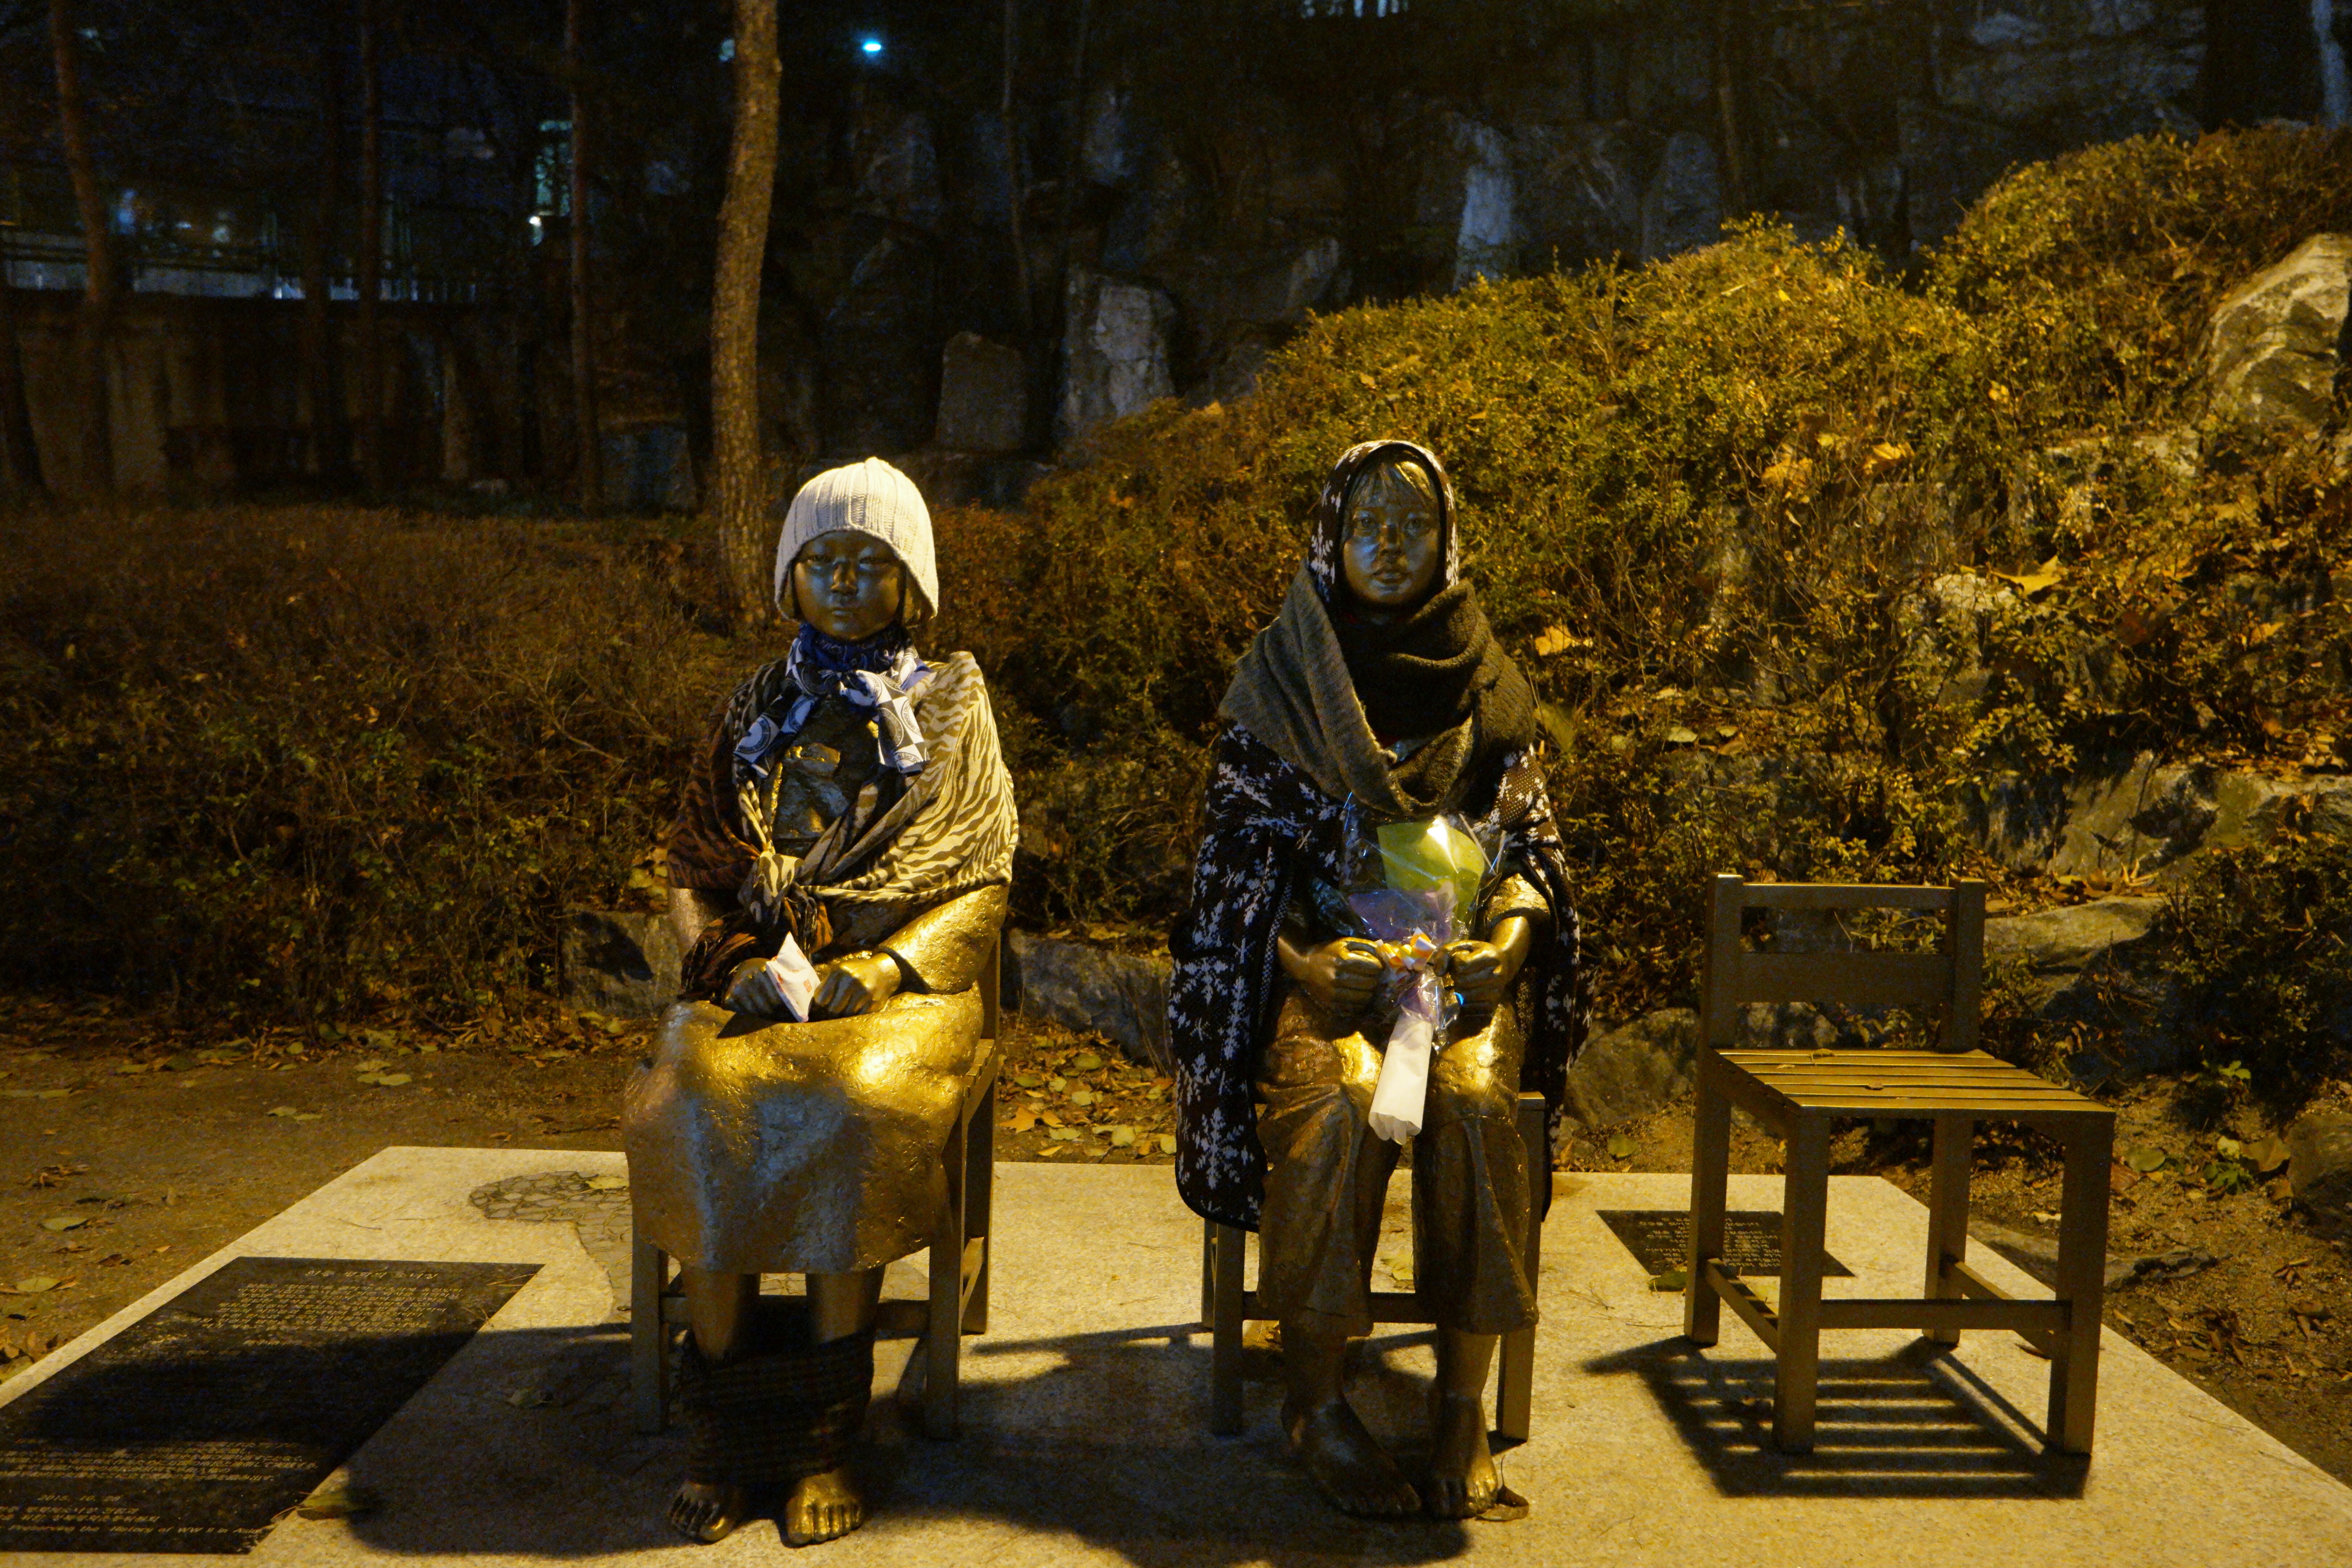
girl, night, chair, statue, japan, screenshot, republic of korea, people's republic of china, girl award, comfort girl award, girl statue, comfort women